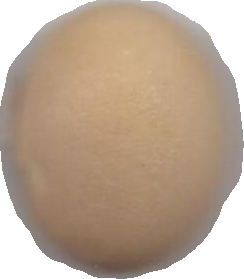
Variety: Anjasmoro